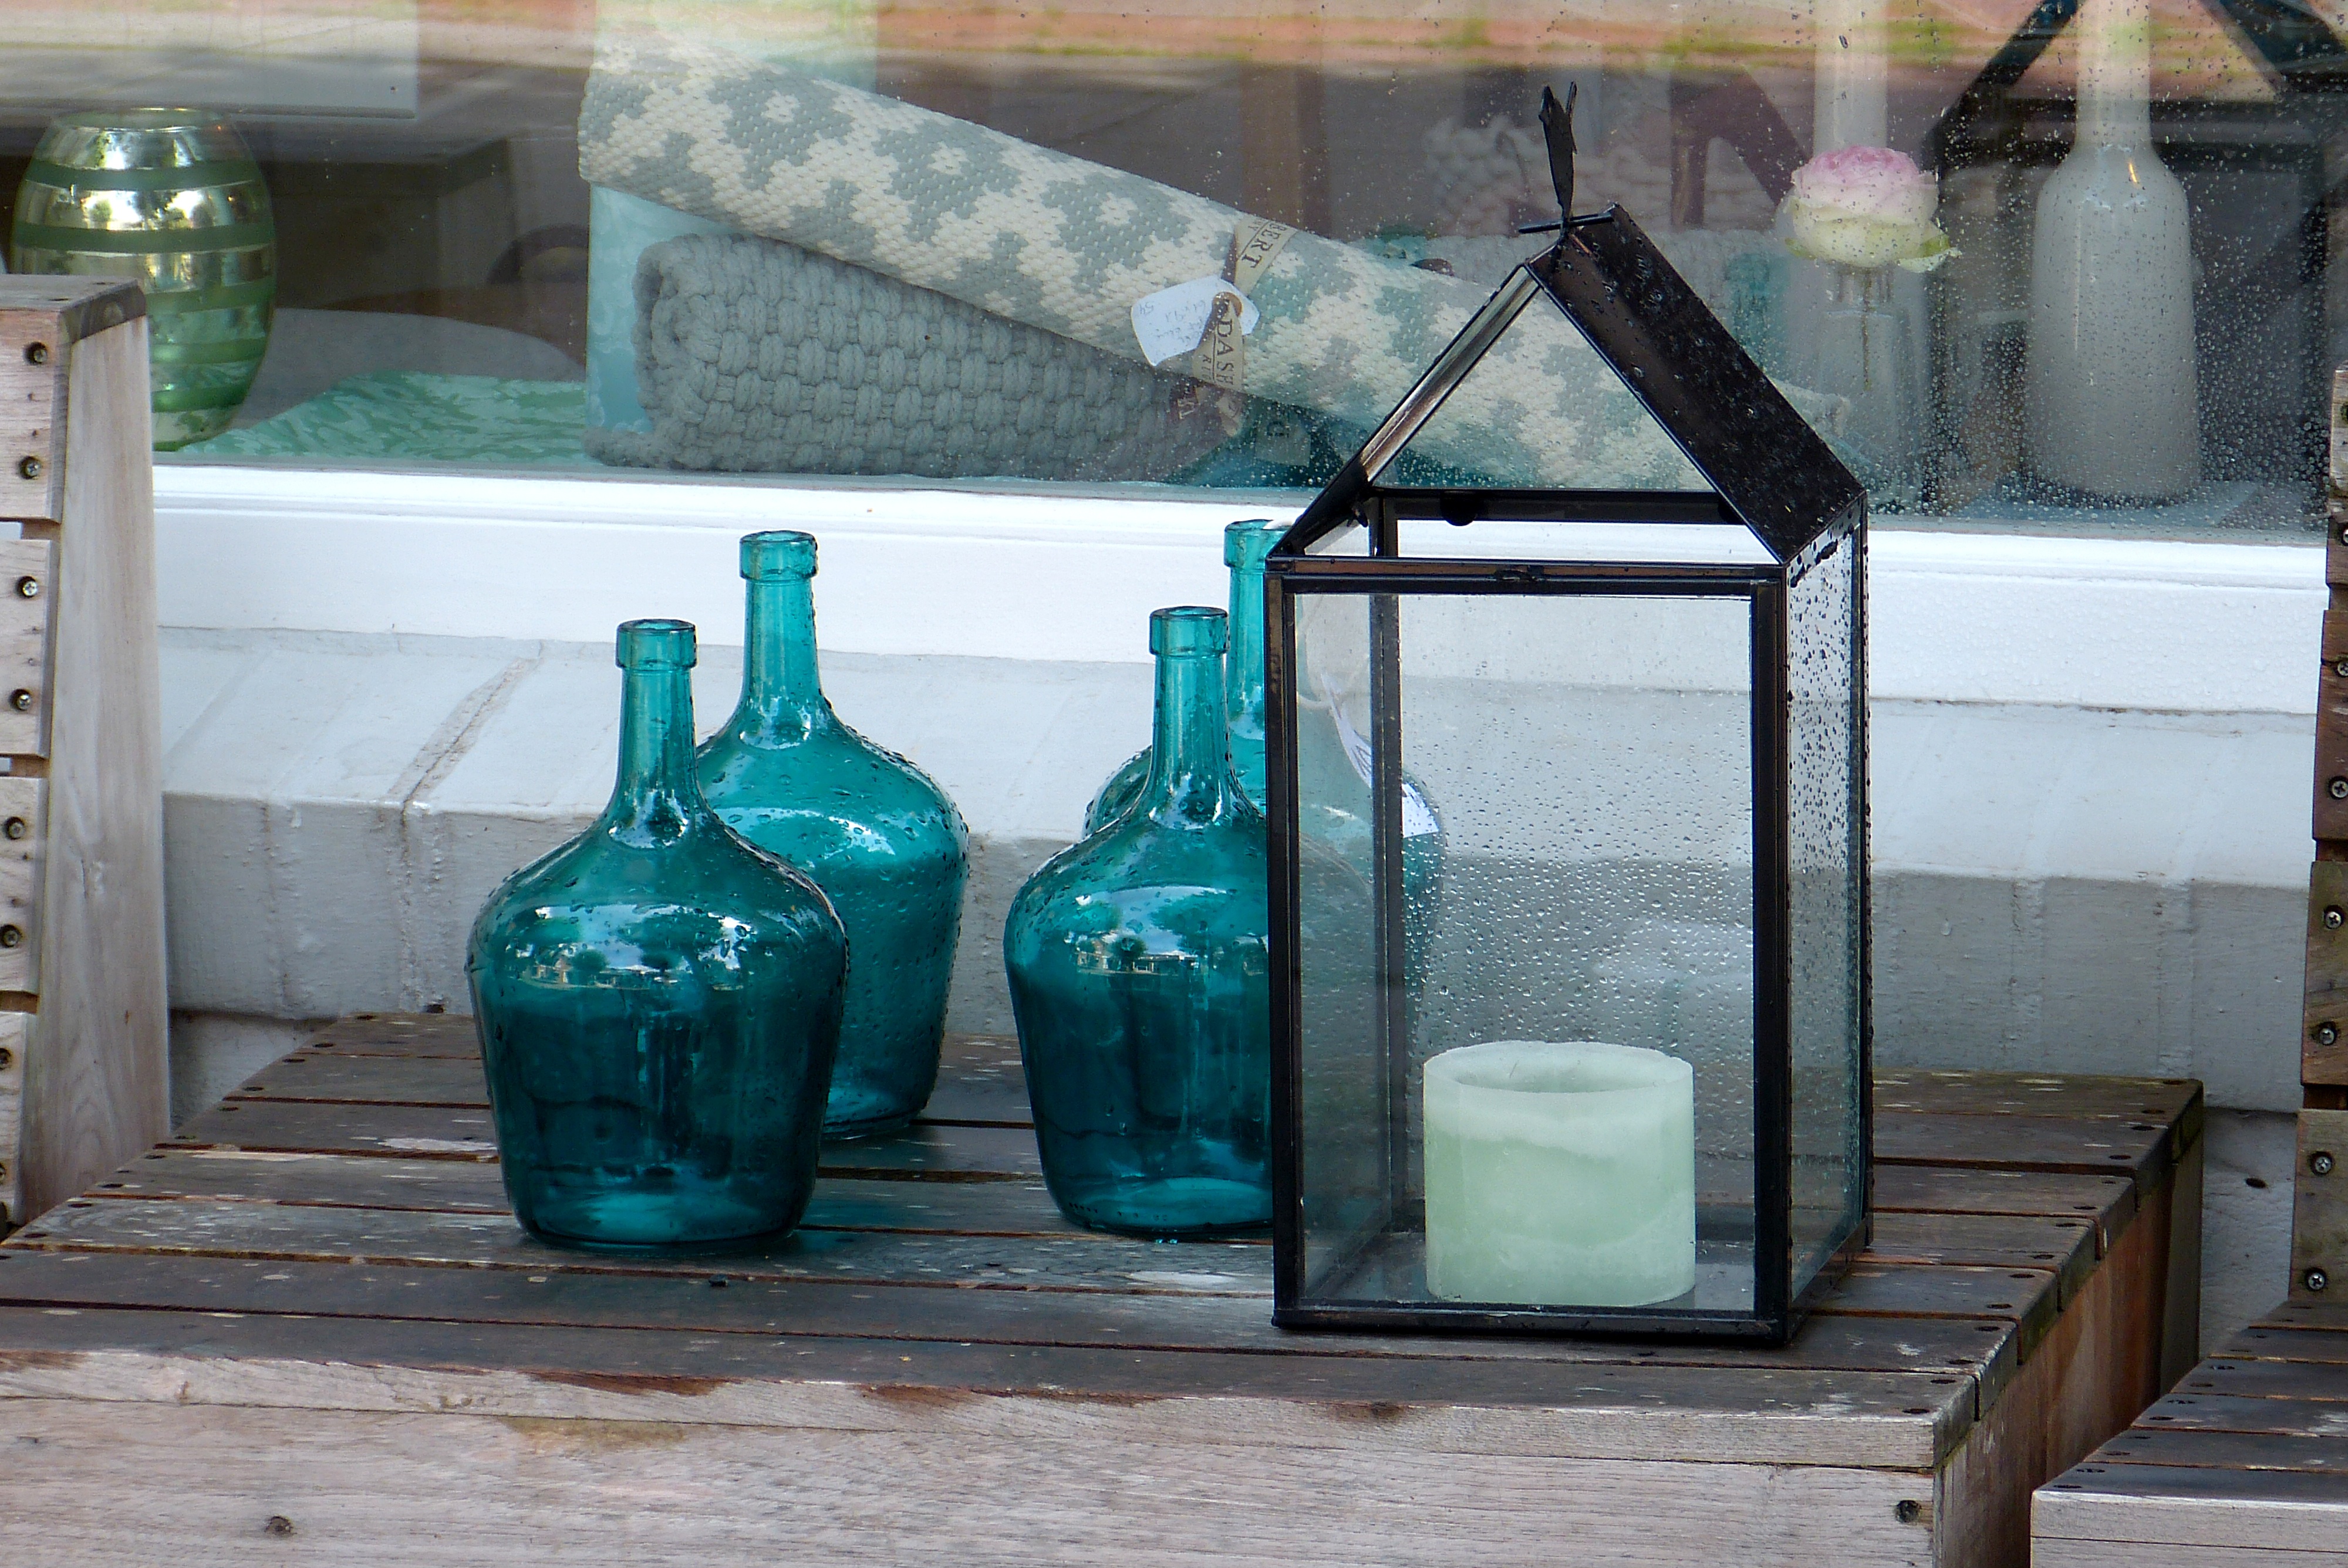
water, wood, glass, decoration, green, lantern, bottle, candle, lighting, deco, interior design, bank, bottles, country house, man made object, drinkware